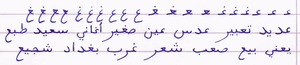
L'alphabet arabe est un abjad, c'est-à-dire un système d'écriture ne notant que les consonnes.